Byōbunozoki

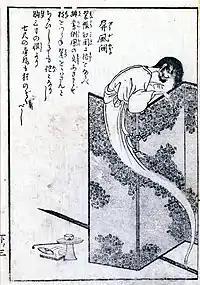
"Byōbunozoki" from Toriyama Sekien "Konjaku Hyakki Shūi"

Byōbunozoki ("folding screen peeper") is a Japanese monster in the collection of monster paintings by Toriyama Sekien, "Konjaku Hyakki Shūi".